Answer in natural language. Considering the relative positions, is green tapered square potted houseplant (marked C) above or below floating brown wooden bed (marked B)? Choose between the following options: below or above
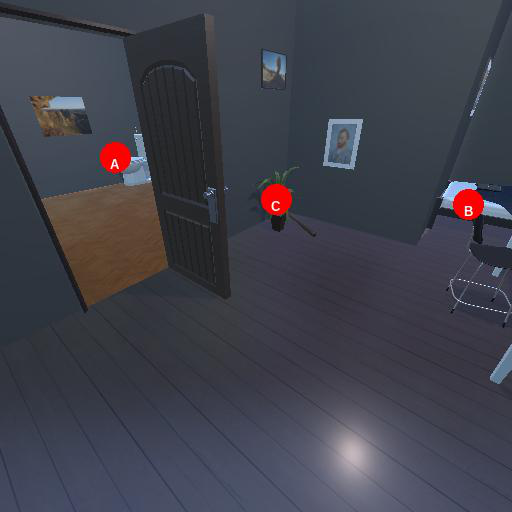
<answer>above</answer>